Weak-beam dark-field microscopy

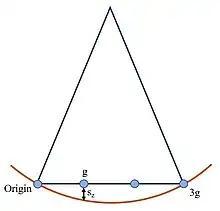
The Ewald-sphere intersects lattices at origin and 3g to form a WBDF of g-3g condition. The WBDF image is forming at 1g with a large excitation error (formula_1).

The weak beam dark field (WBDF) technique is based on using a diffracted beam with a large excitation error (formula_2) to form an on-axis dark field image. To form an image, a first-order diffraction spot is selected while the sample is tilted to excite a higher angle, typically ~ 3g, diffraction spot. The WBDF g-ng condition means that 1g is the g vector used for forming the image and ng is the excited g vector. The specimen is tilted for the Ewald sphere to intersect the lattice at the origin and 3g as the figure shown. In the figure, formula_1, the excitation error, is made to be large such that the origin and the third order diffraction spot intersect with the Ewald sphere and are excited by the electron beam.